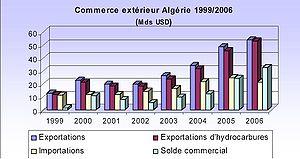
L'Algérie ; et arabe algérien : الدزاير, الجازاير ou لدزاير ; en tamazight et tifinagh ⴷⵣⴰⵢⵔ est un pays d’Afrique du Nord faisant partie du Maghreb. Depuis 1962, elle est nommée en forme longue République algérienne démocratique et populaire, abrégée en RADP. Sa capitale est Alger, la ville la plus peuplée du pays, dans le Nord, sur la côte méditerranéenne.